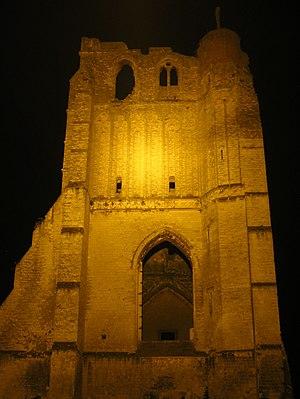
Watten est une commune française située dans le département du Nord, en région Hauts-de-France.